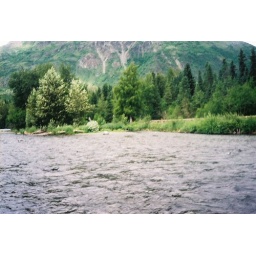
Some where there is a black bear in this picture